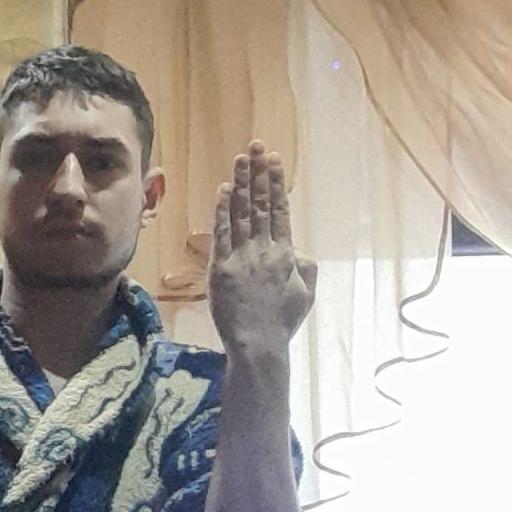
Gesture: stop_inverted